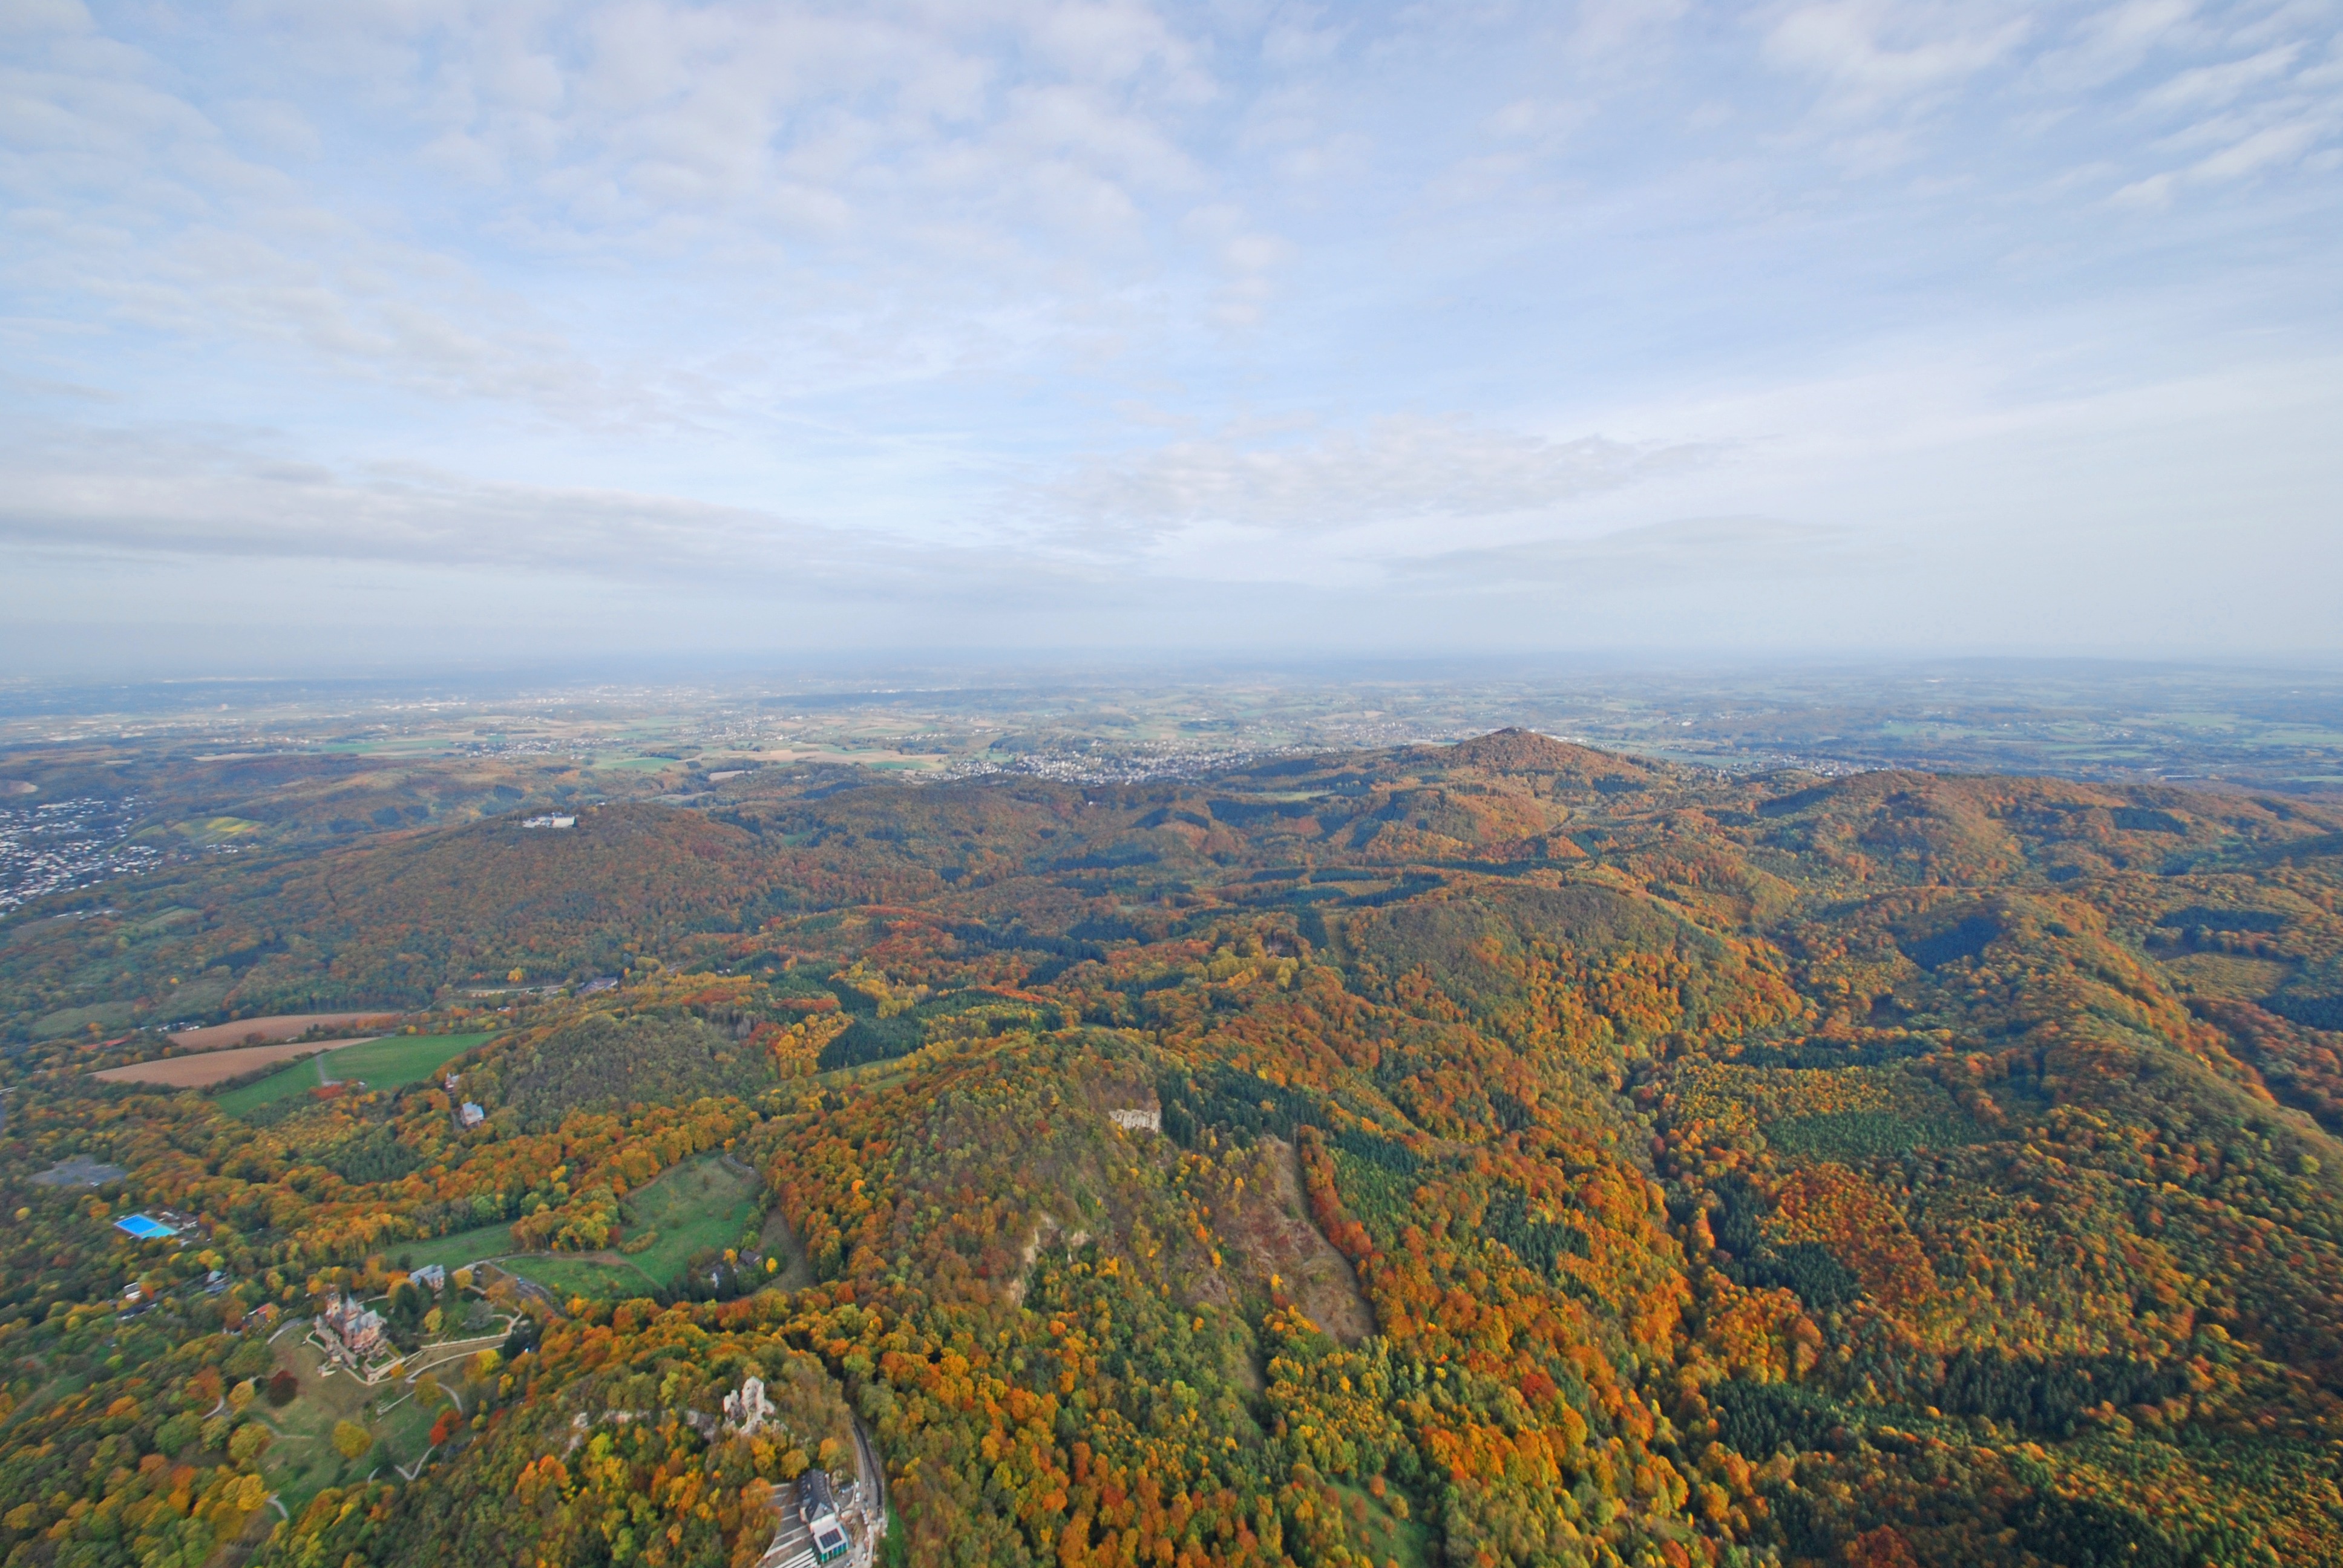
landscape, forest, horizon, wilderness, mountain, cloud, sky, prairie, hill, mountain range, autumn, aerial view, ridge, plain, grassland, plateau, ecosystem, siebengebirge, bird's eye view, aerial photography, dragon rock, atmosphere of earth, mountainous landforms